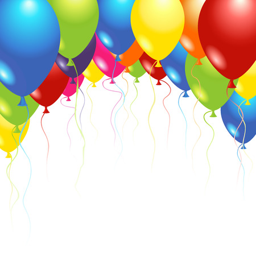
balloons flying up in the air over white stock vector - 6879410